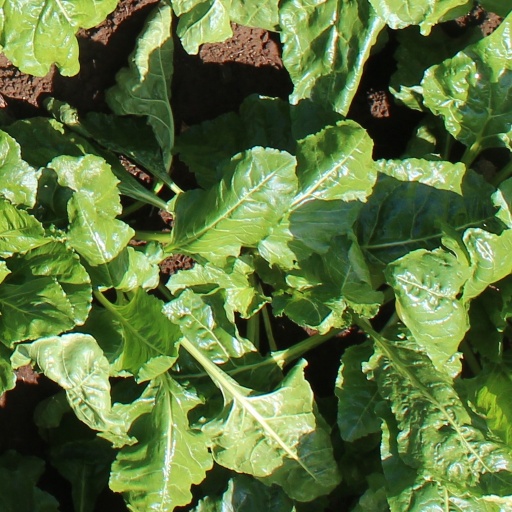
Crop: sugar beet